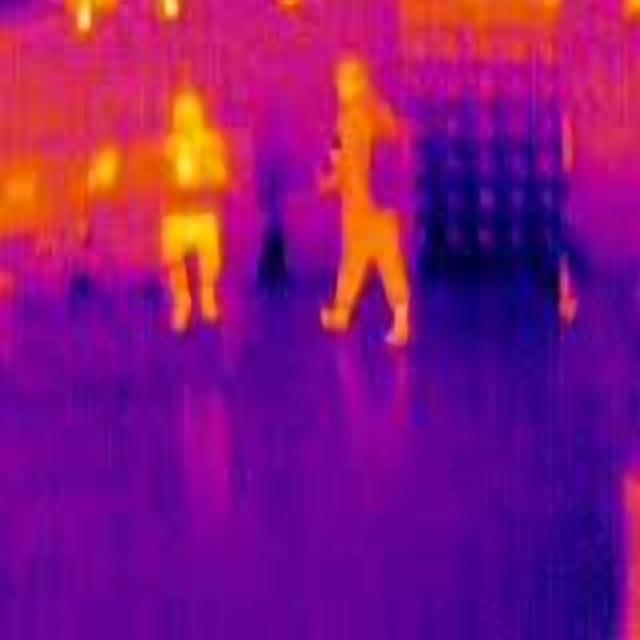
Detected objects:
label: person
label: person